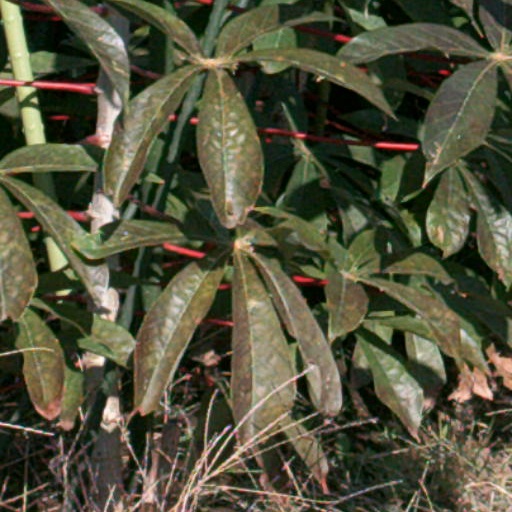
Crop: cassava